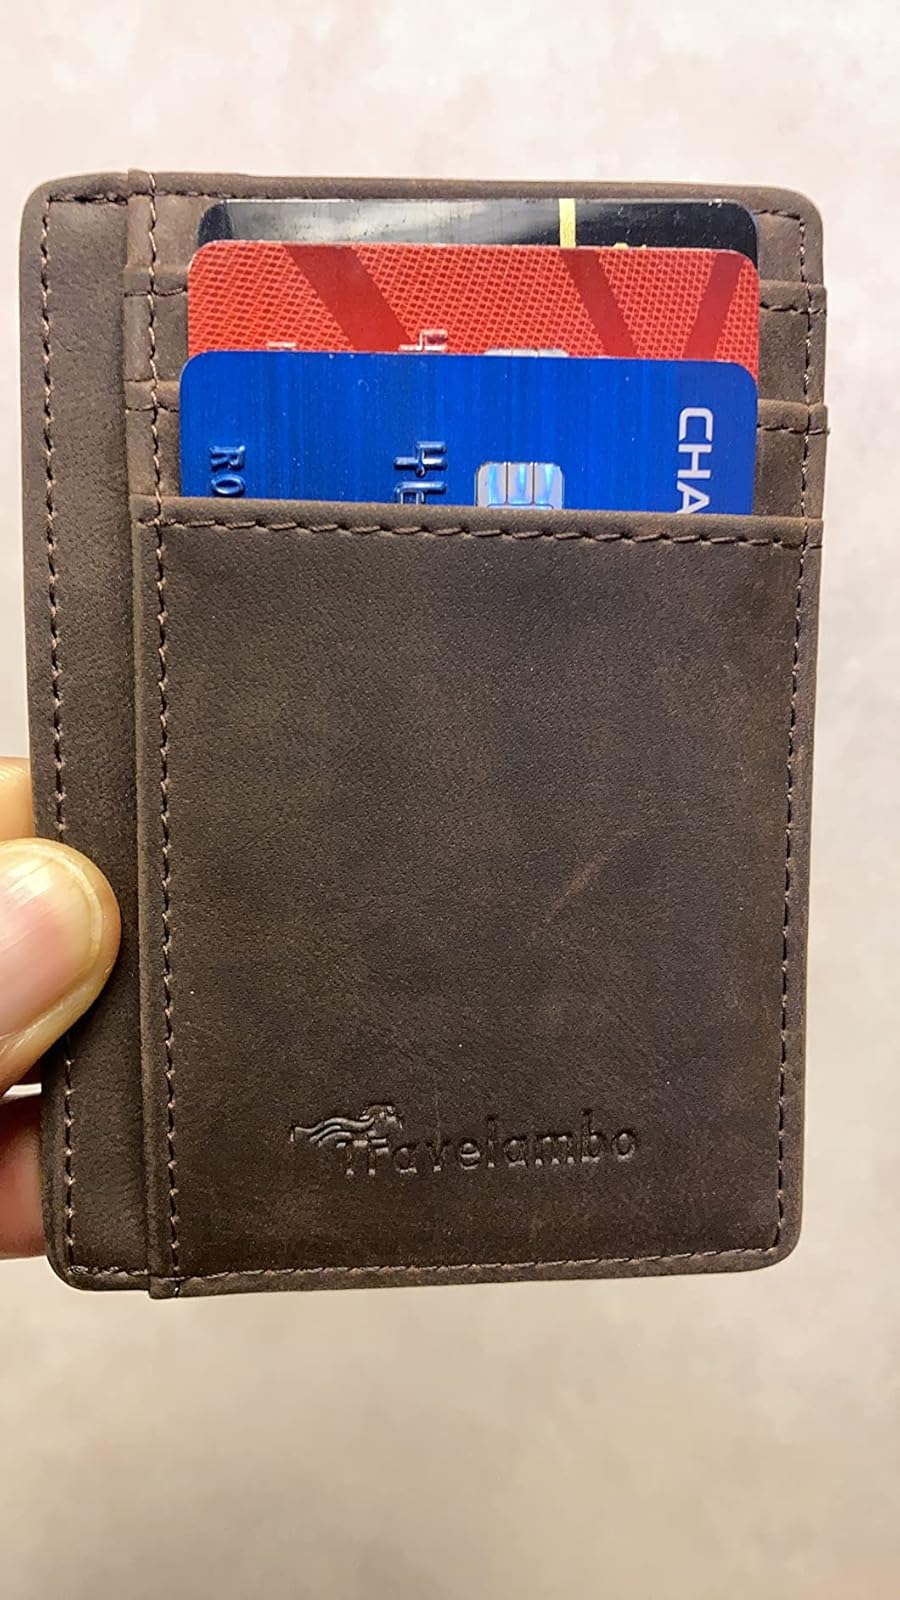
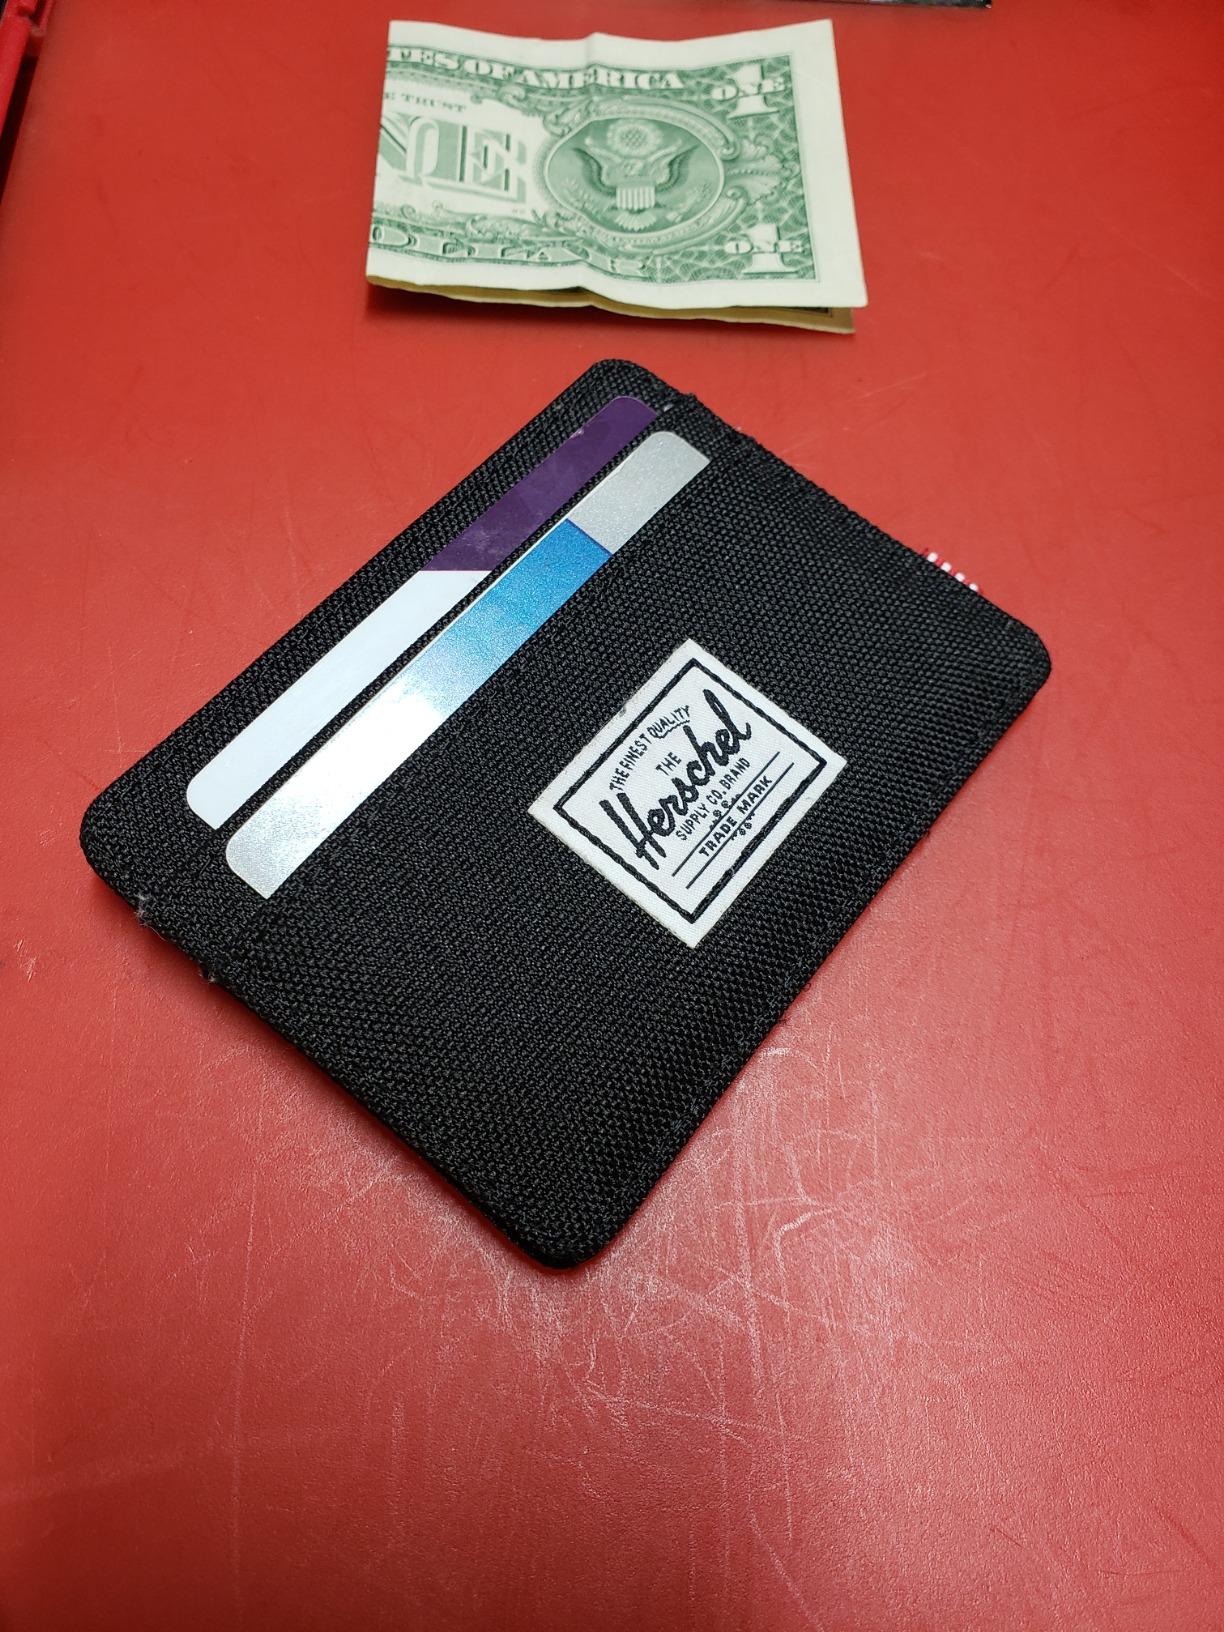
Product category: accessories_wallet
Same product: no